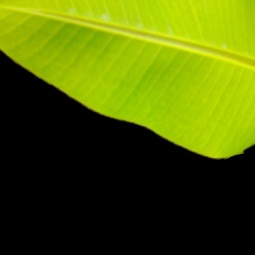
Label: Sulphur